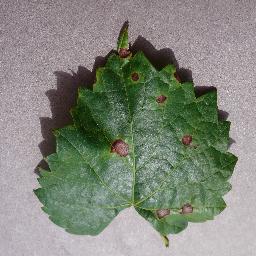
Label: Grape___Black_rot